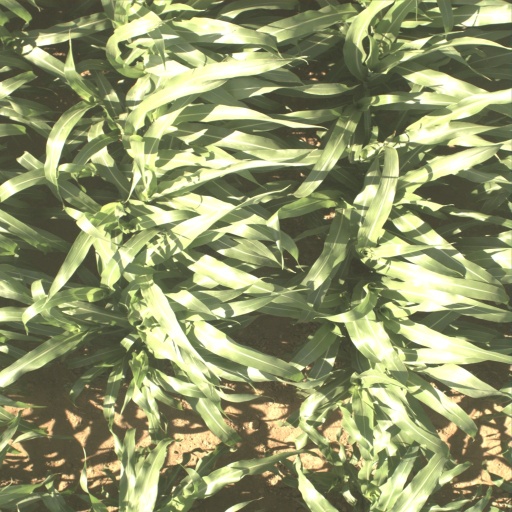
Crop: sorghum